Quinkan rock art

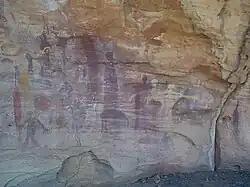
Example of Quinkan rock art 2002

Quinkan rock art refers to a large body of locally, nationally and internationally significant Aboriginal rock art in Australia of a style characterised by their unique representations of "Quinkans" (an Aboriginal mythological being, often spelt "Quinkin"), found among the sandstone escarpments around the small town of Laura, Queensland (aka Quinkan region or Quinkan country). Quinkan Country was inscribed on the Australian National Heritage List on 10 November 2018.